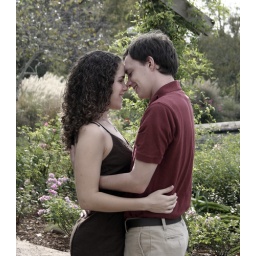
This is a desaturated version of the original. I felt that Adam's red shirt was too red in the original image.